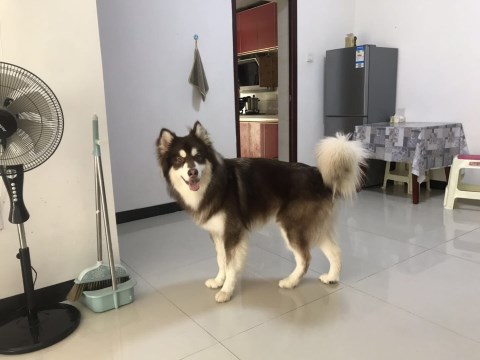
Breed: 1324-n000004-malamute